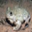
Label: frog